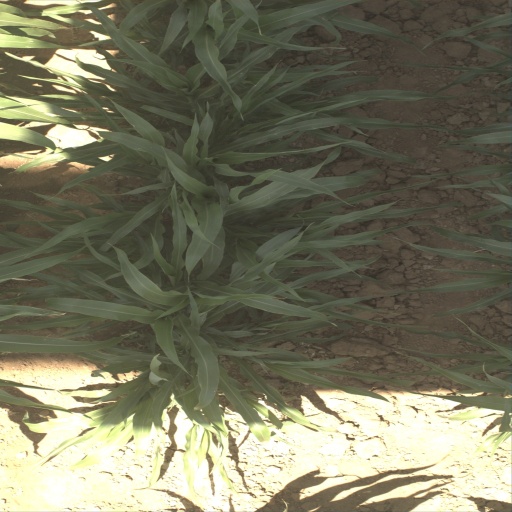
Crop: sorghum